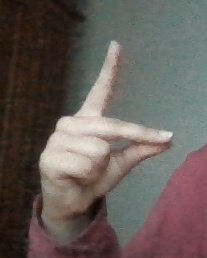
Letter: ta